Abdur Rahman Chughtai

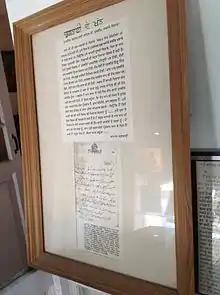
Letter of Chugtai to Bhai Vir Singh

In 1916, Chughtai's first painting in a revivalist 'oriental' style appeared in the "Modern Review" magazine. He had his first exhibition in 1920 at the Punjab Fine Art Society. He also exhibited with the Indian School of Oriental Art during the 1920s, by which time he had become quite renowned. His work contributed greatly to Lahore's burgeoning modern art scene. While he predominantly worked with watercolors, Chughtai was also a print-maker, perfecting his etching skills in London during visits in the mid-1930s. His sketches were used in many books in Punjabi poetry by Bhai Vir Singh for illustrating his famous poems like "Kambadi Kalai" and including his famous epic "Rana Surat Singh". Chughtai offered his gratitude to Bhai Vir Singh for becoming part of these illustrations as a young artist in his letter to him on 11.04.1929